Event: Nepal Earthquake
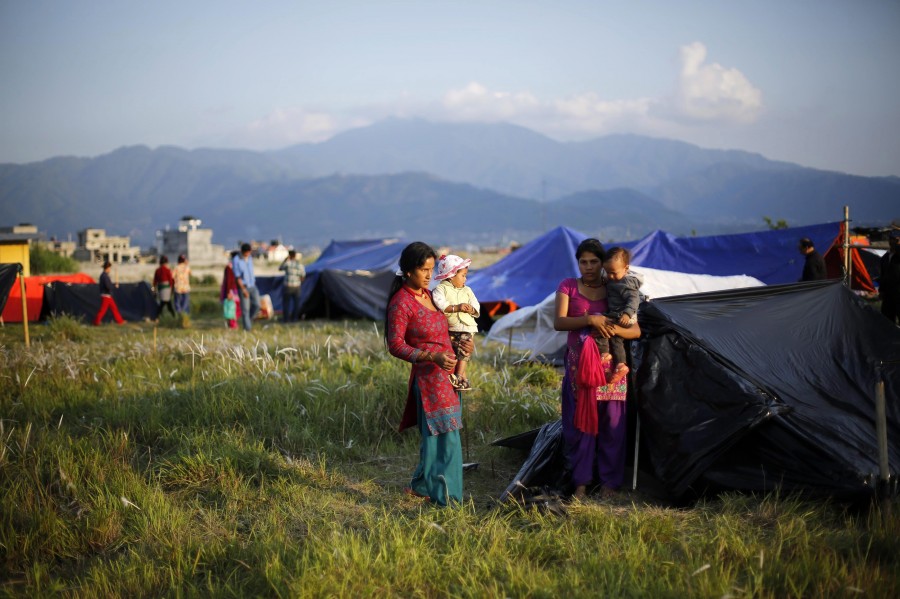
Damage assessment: no_damage